Fauna of Oregon

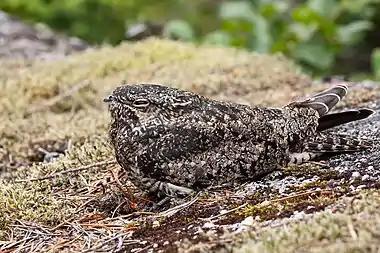
The common nighthawk is one of more than 50 species of birds seen in the John Day Fossil Beds National Monument.

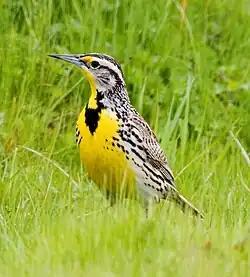
The western meadowlark is Oregon's state bird.

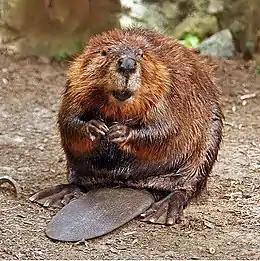
The North American beaver is Oregon's state mammal.

One way of presenting the fauna of Oregon is classification by lifezone. Oregon is a vastly diverse state in terms of topography and climate. Five of the seven recognized lifezones are identified in Oregon.